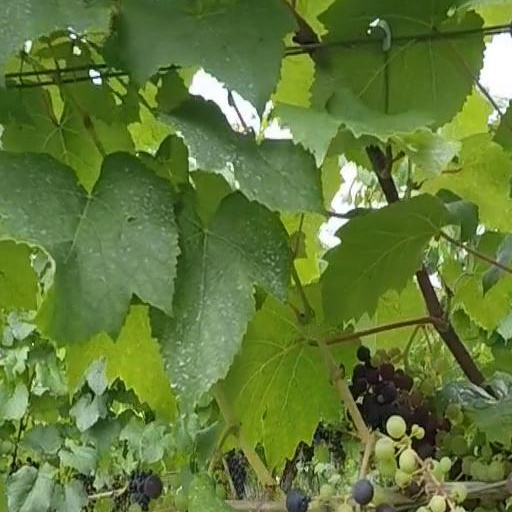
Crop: grape